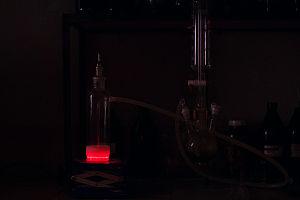
L’oxygène singulet est un état métastable — car excité — de la molécule de dioxygène. Il se forme notamment au cours de la réaction bien connue de l'eau oxygénée dans l'eau de Javel par action des ions hypochlorite ClO⁻ sur le peroxyde :